Range Warfare

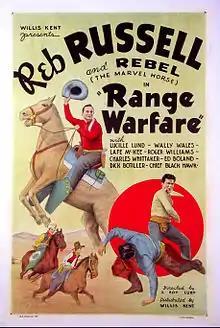
Film poster

Range Warfare is a 1934 American Western film directed by S. Roy Luby.